Alan Wilson (musician)

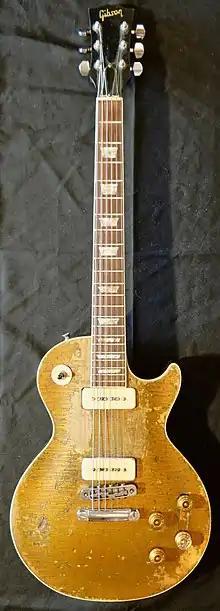
Wilson's 1954 Les Paul Goldtop with an improved two-part tailpiece

The last live footage of Wilson was taken at Canned Heat's performance at the Kralingen Music Festival, Rotterdam, Netherlands, on June 26, 1970.